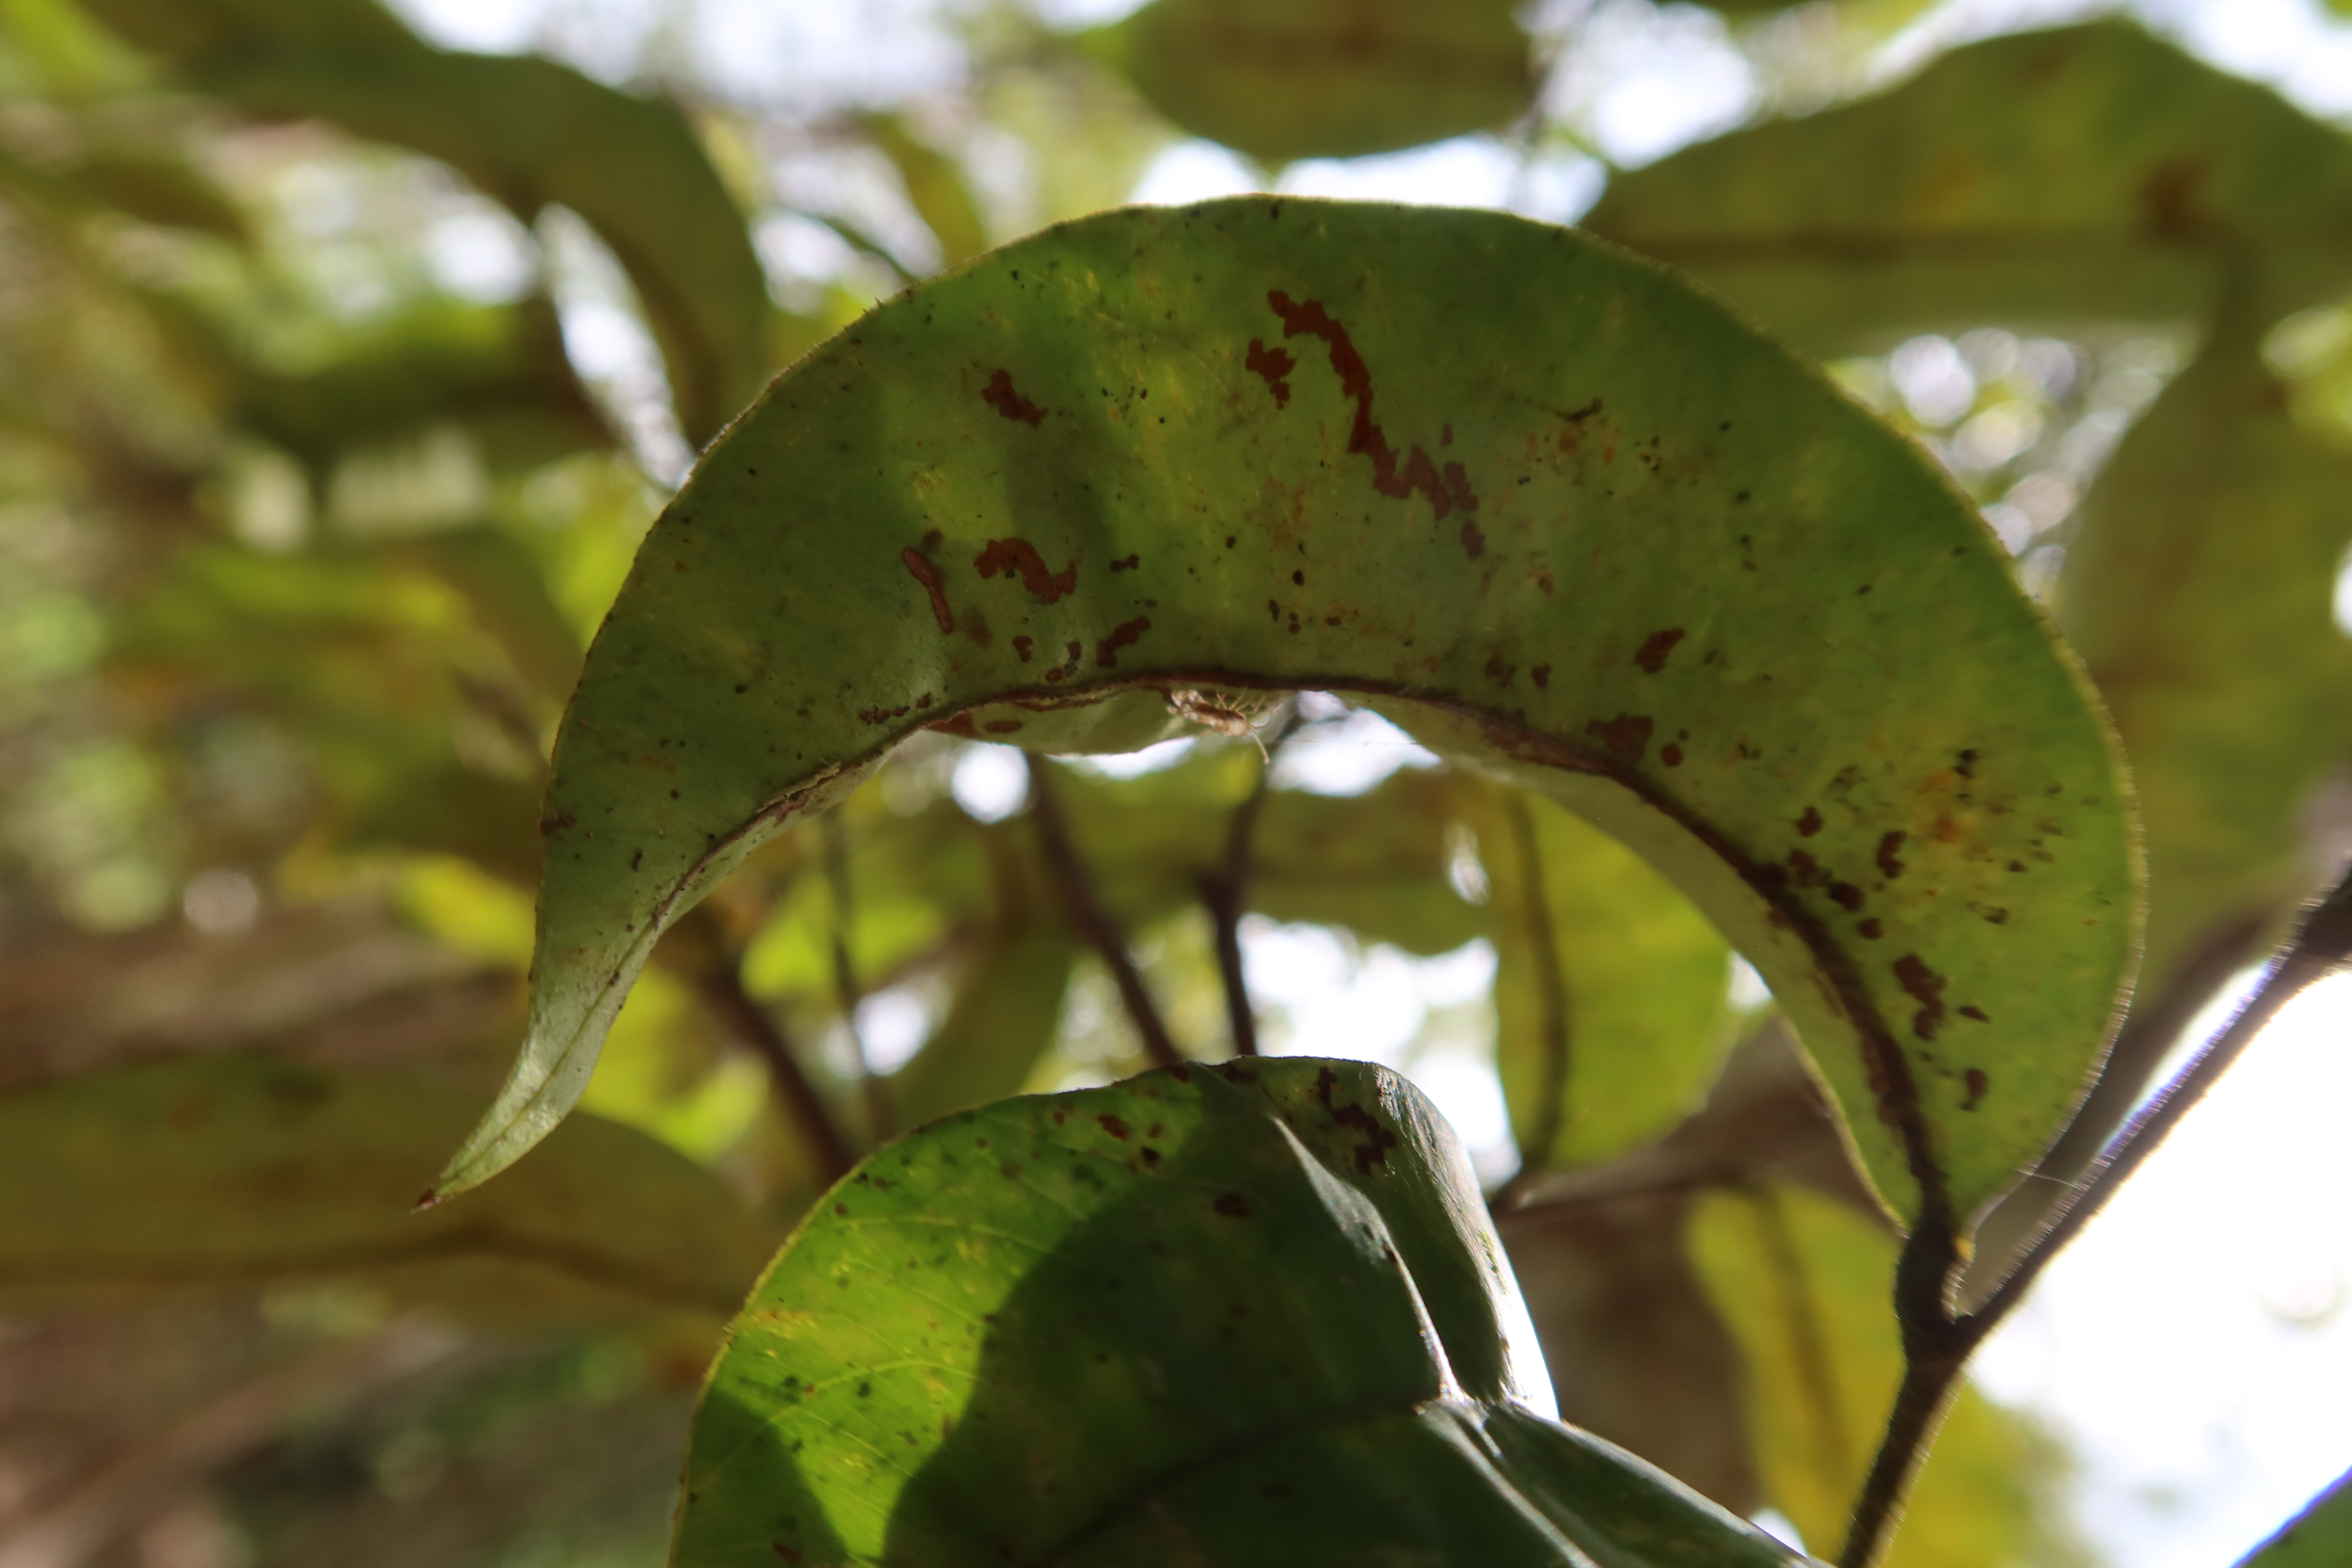
Label: Brown spots